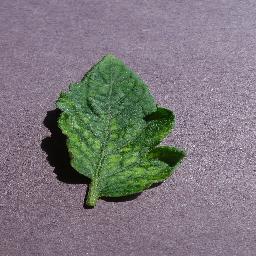
Label: Tomato___Tomato_mosaic_virus